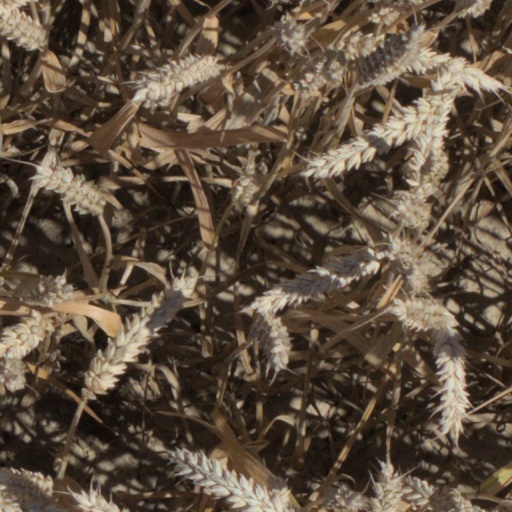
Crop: wheat